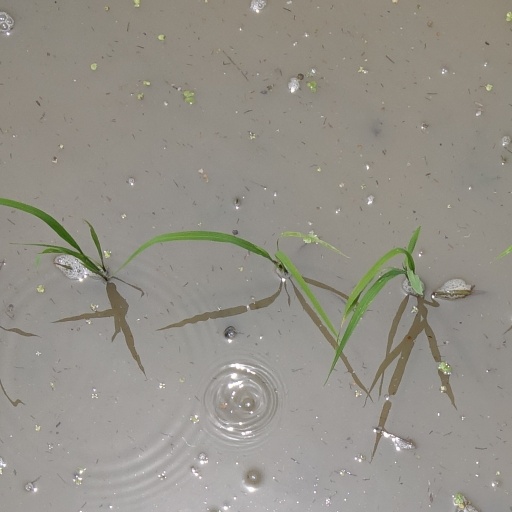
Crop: rice